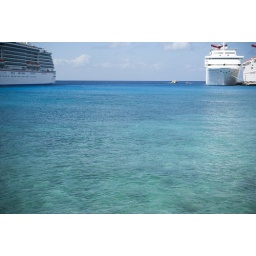
More blue water in Cozumel!